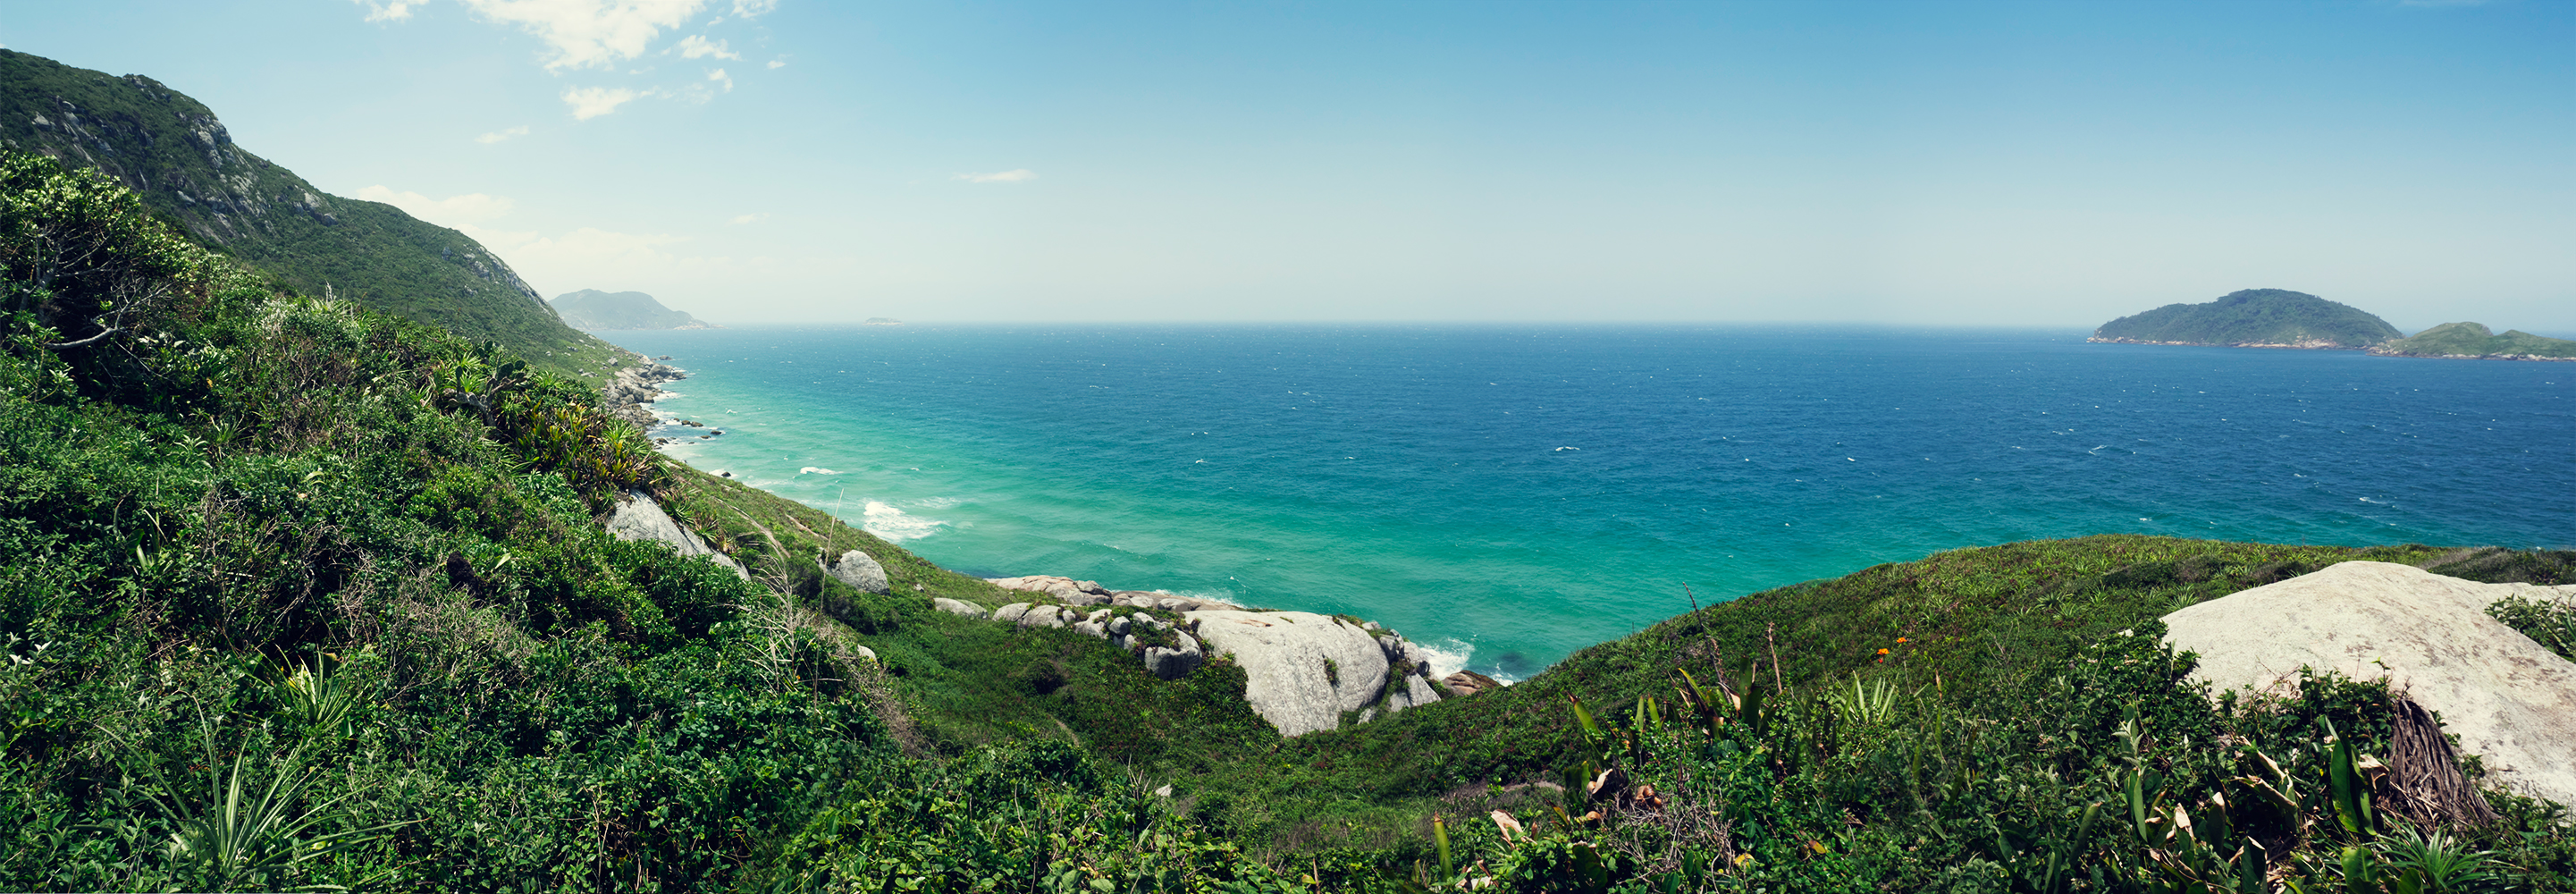
ocean, beach, waves, sand, surf, panorama, coast, seashore, seaboard, stones, nature, brazil, nature reserve, vegetation, mount scenery, sea, promontory, sky, bay, cape, terrain, hill station, cliff, coastal and oceanic landforms, mountain, national park, tourism, water, escarpment, hill, cove, tree, crater lake, landscape, headland, horizon, tropics, rock